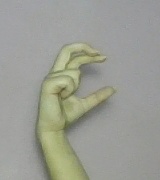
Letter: thal